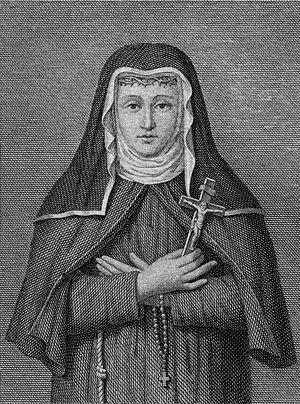
Portrait de Soeur Maria-Diomira, 1708-1768, par P. Projaing et publiée pour la première fois en 1788 et une seconde fois en 1916.
Marie Diomire du Verbe Incarné est un religieuse catholique qui est reconnue comme vénérable par l'Église catholique.